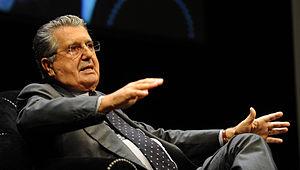
Carlo De Benedetti est un chef d'entreprise italien, ancien président du groupe informatique Olivetti.